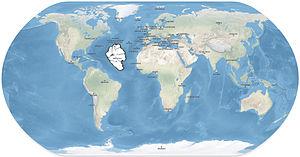
Depuis le début de l'époque moderne, de nombreux chercheurs, explorateurs, savants, scientifiques et érudits ont considéré que les récits de Platon concernant l'atlantide se rapportent à des faits réels, en supposant une déformation plus ou moins grande de ces faits par l'auteur grec.